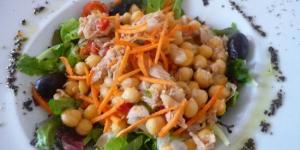
clasico empedrado de garbanzos